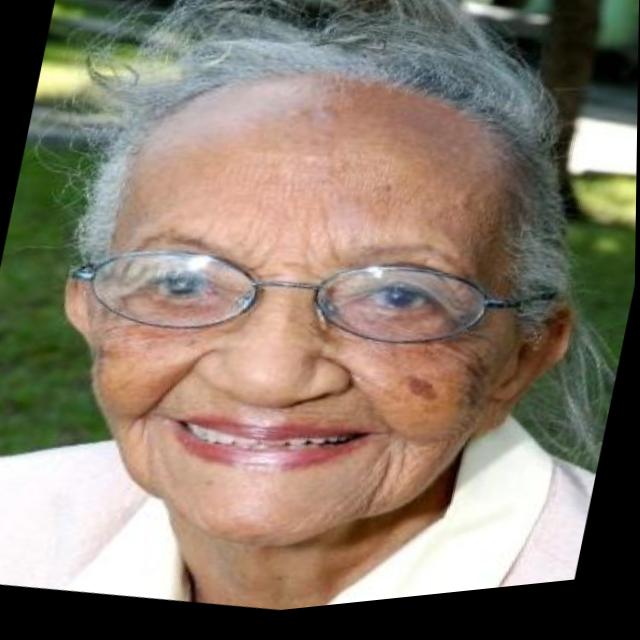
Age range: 65+